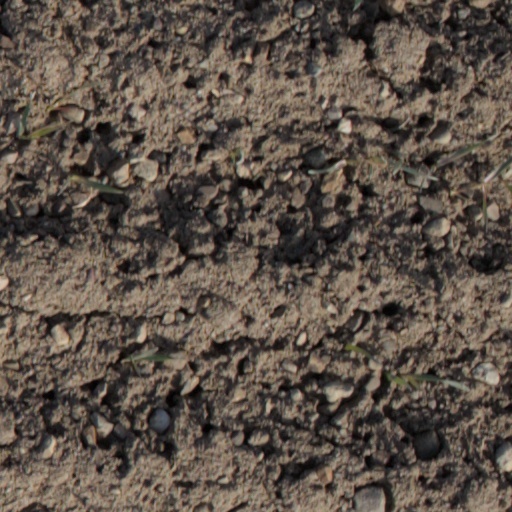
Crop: wheat